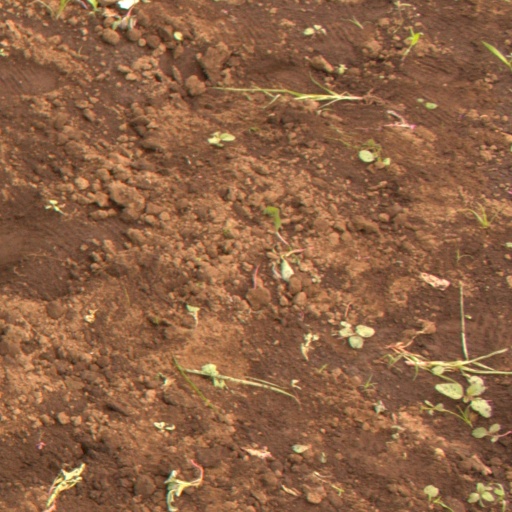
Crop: soybean